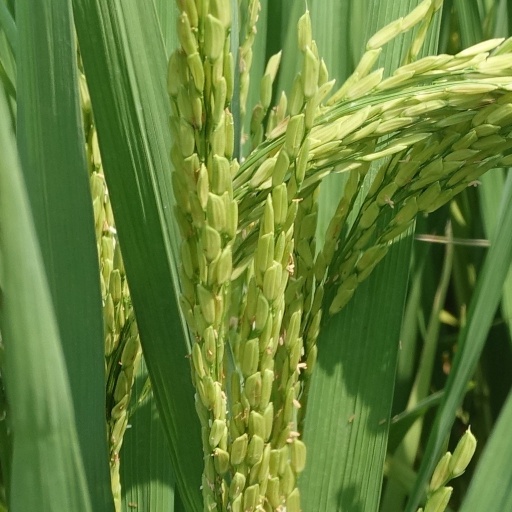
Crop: rice